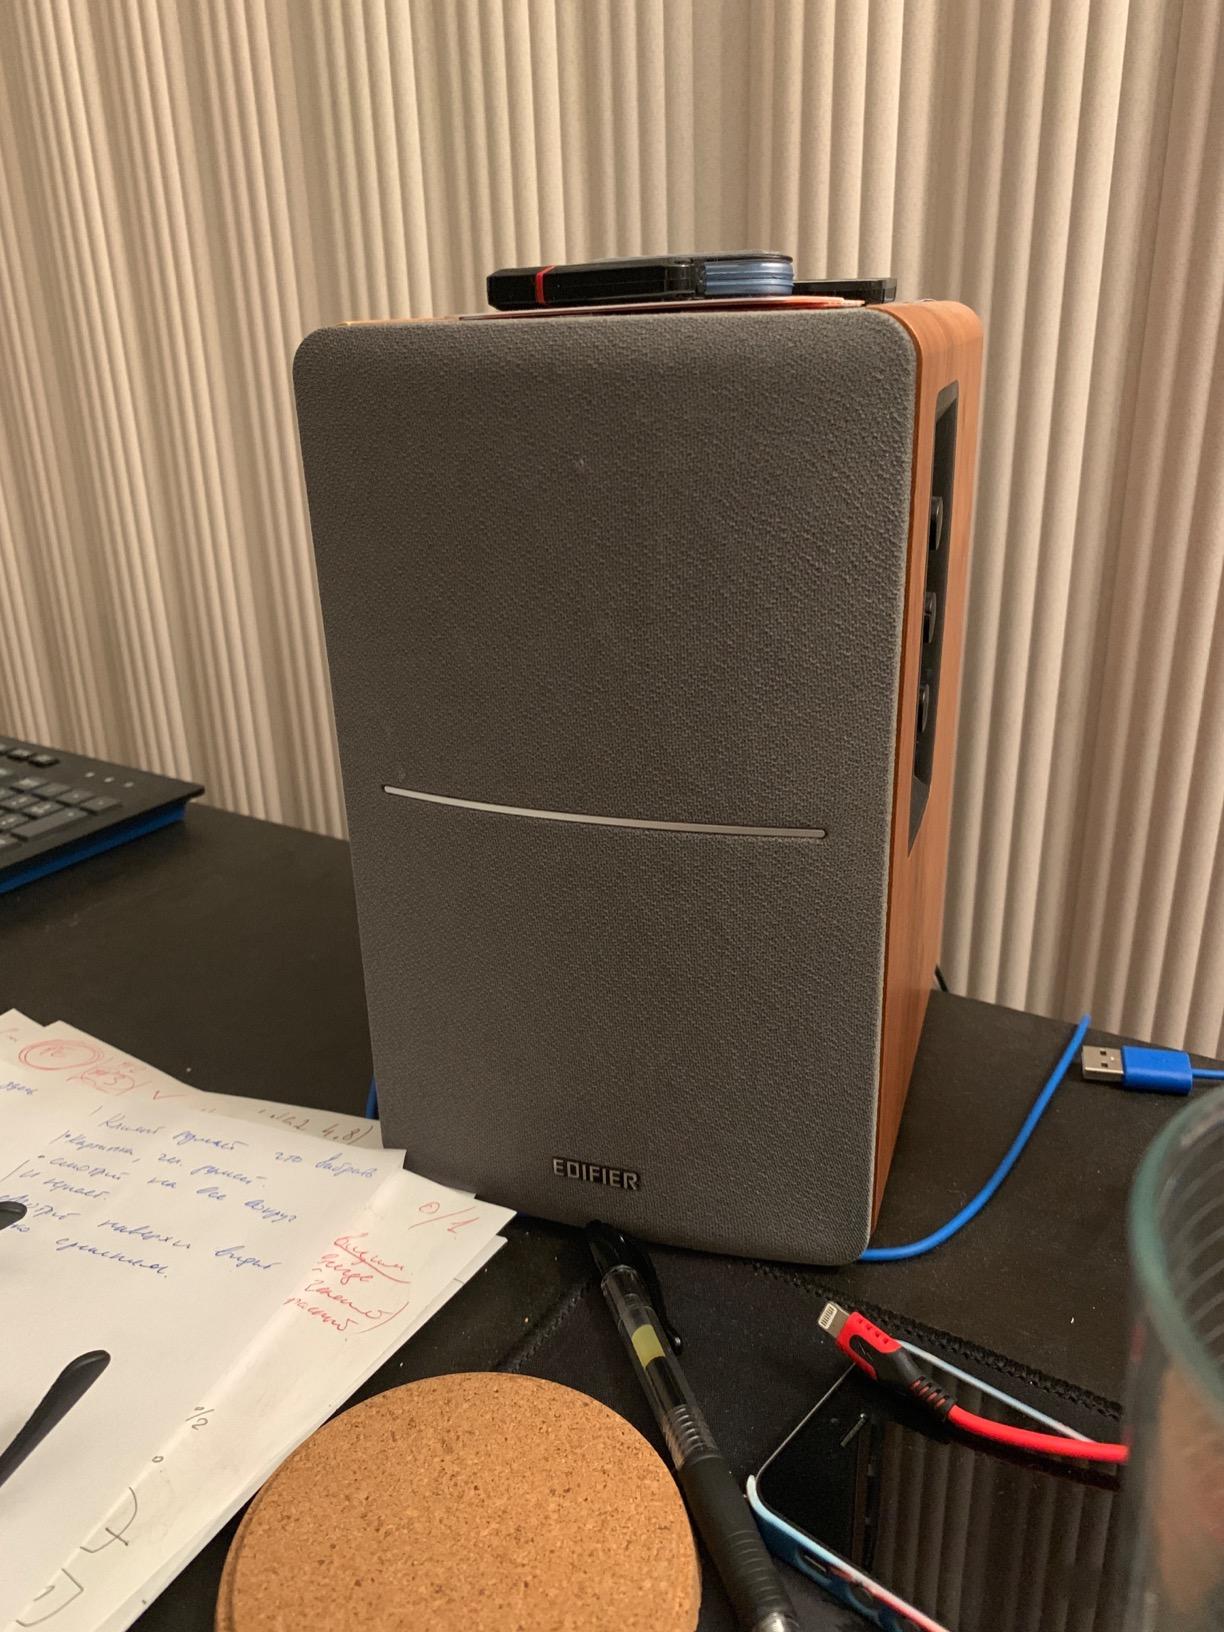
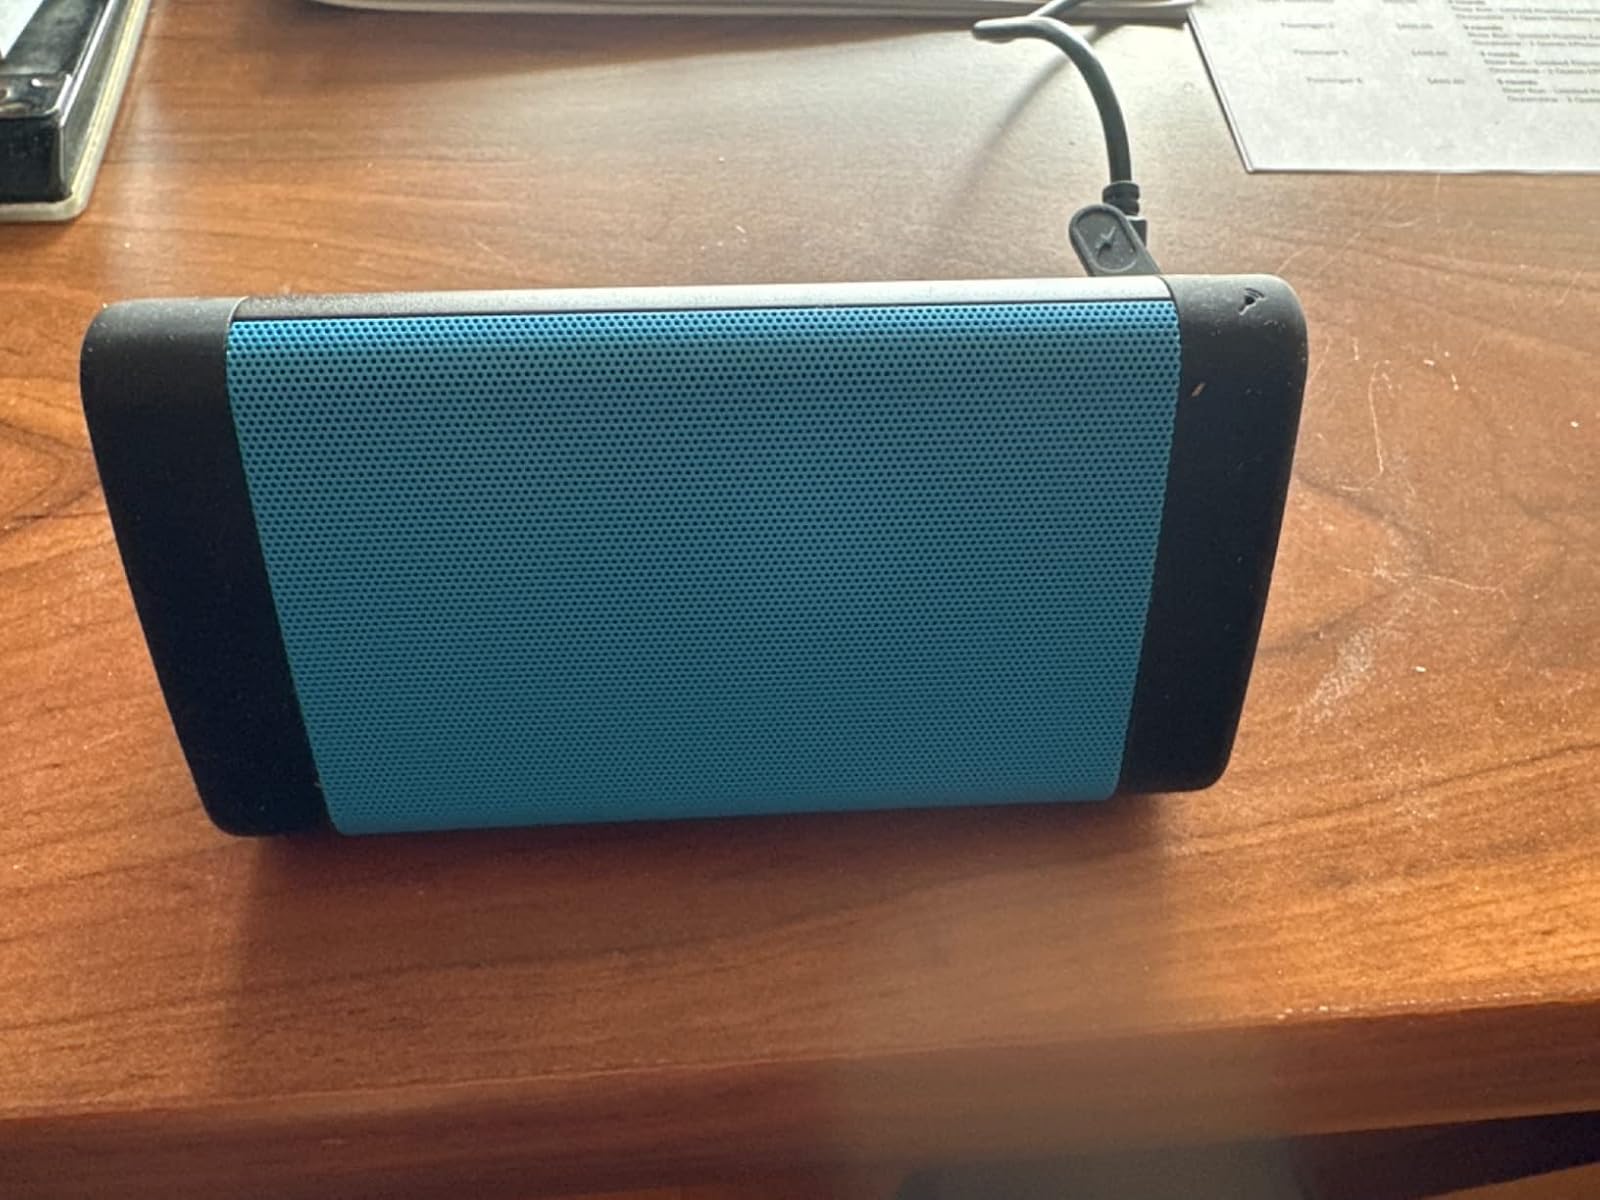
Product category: speaker
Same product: no